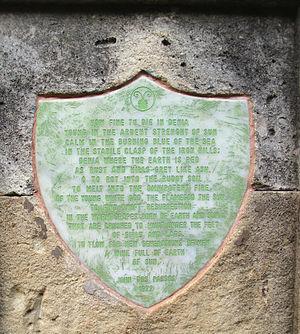
John Roderigo Dos Passos, né le 14 janvier 1896 à Chicago et mort le 28 septembre 1970 à Baltimore, est un écrivain et un peintre américain. Dos Passos est connu pour son œuvre littéraire dans laquelle il commente les événements turbulents du XXᵉ siècle, lui donnant la réputation d'un critique acharné de la politique et du mode de vie américain.